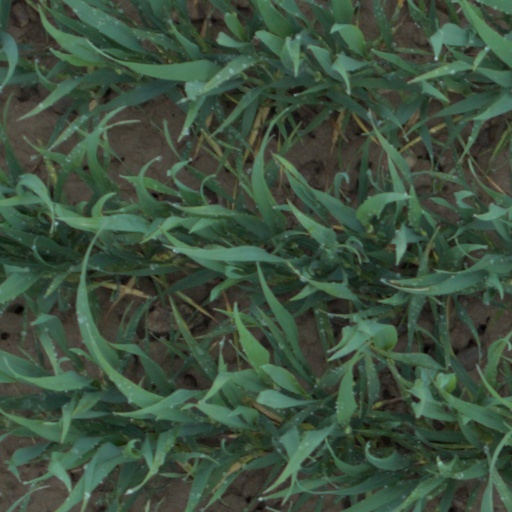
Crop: wheat